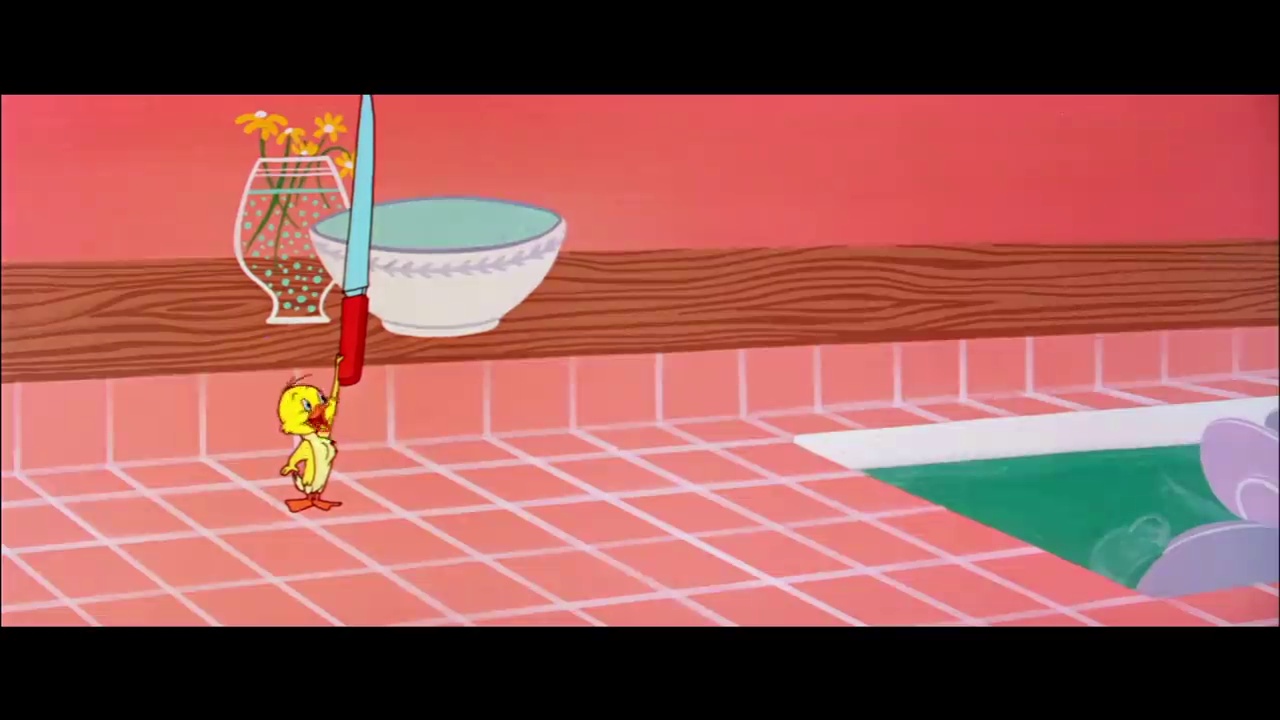
Portrait style: Cartoon Portrait